Svolvær

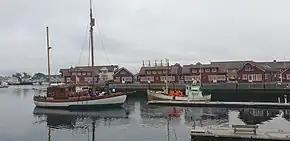
Svolvaer rorbuer

Other than the massive fishing industry, tourism is becoming increasingly important. Svolvær is also a major transportation hub and favourite starting point for tourists visiting the Lofoten islands. Approximately 200,000 tourists visit Svolvær each year.